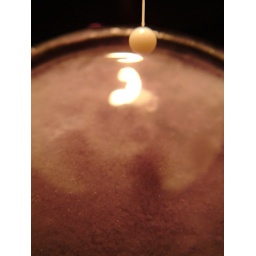
water in a glass 093